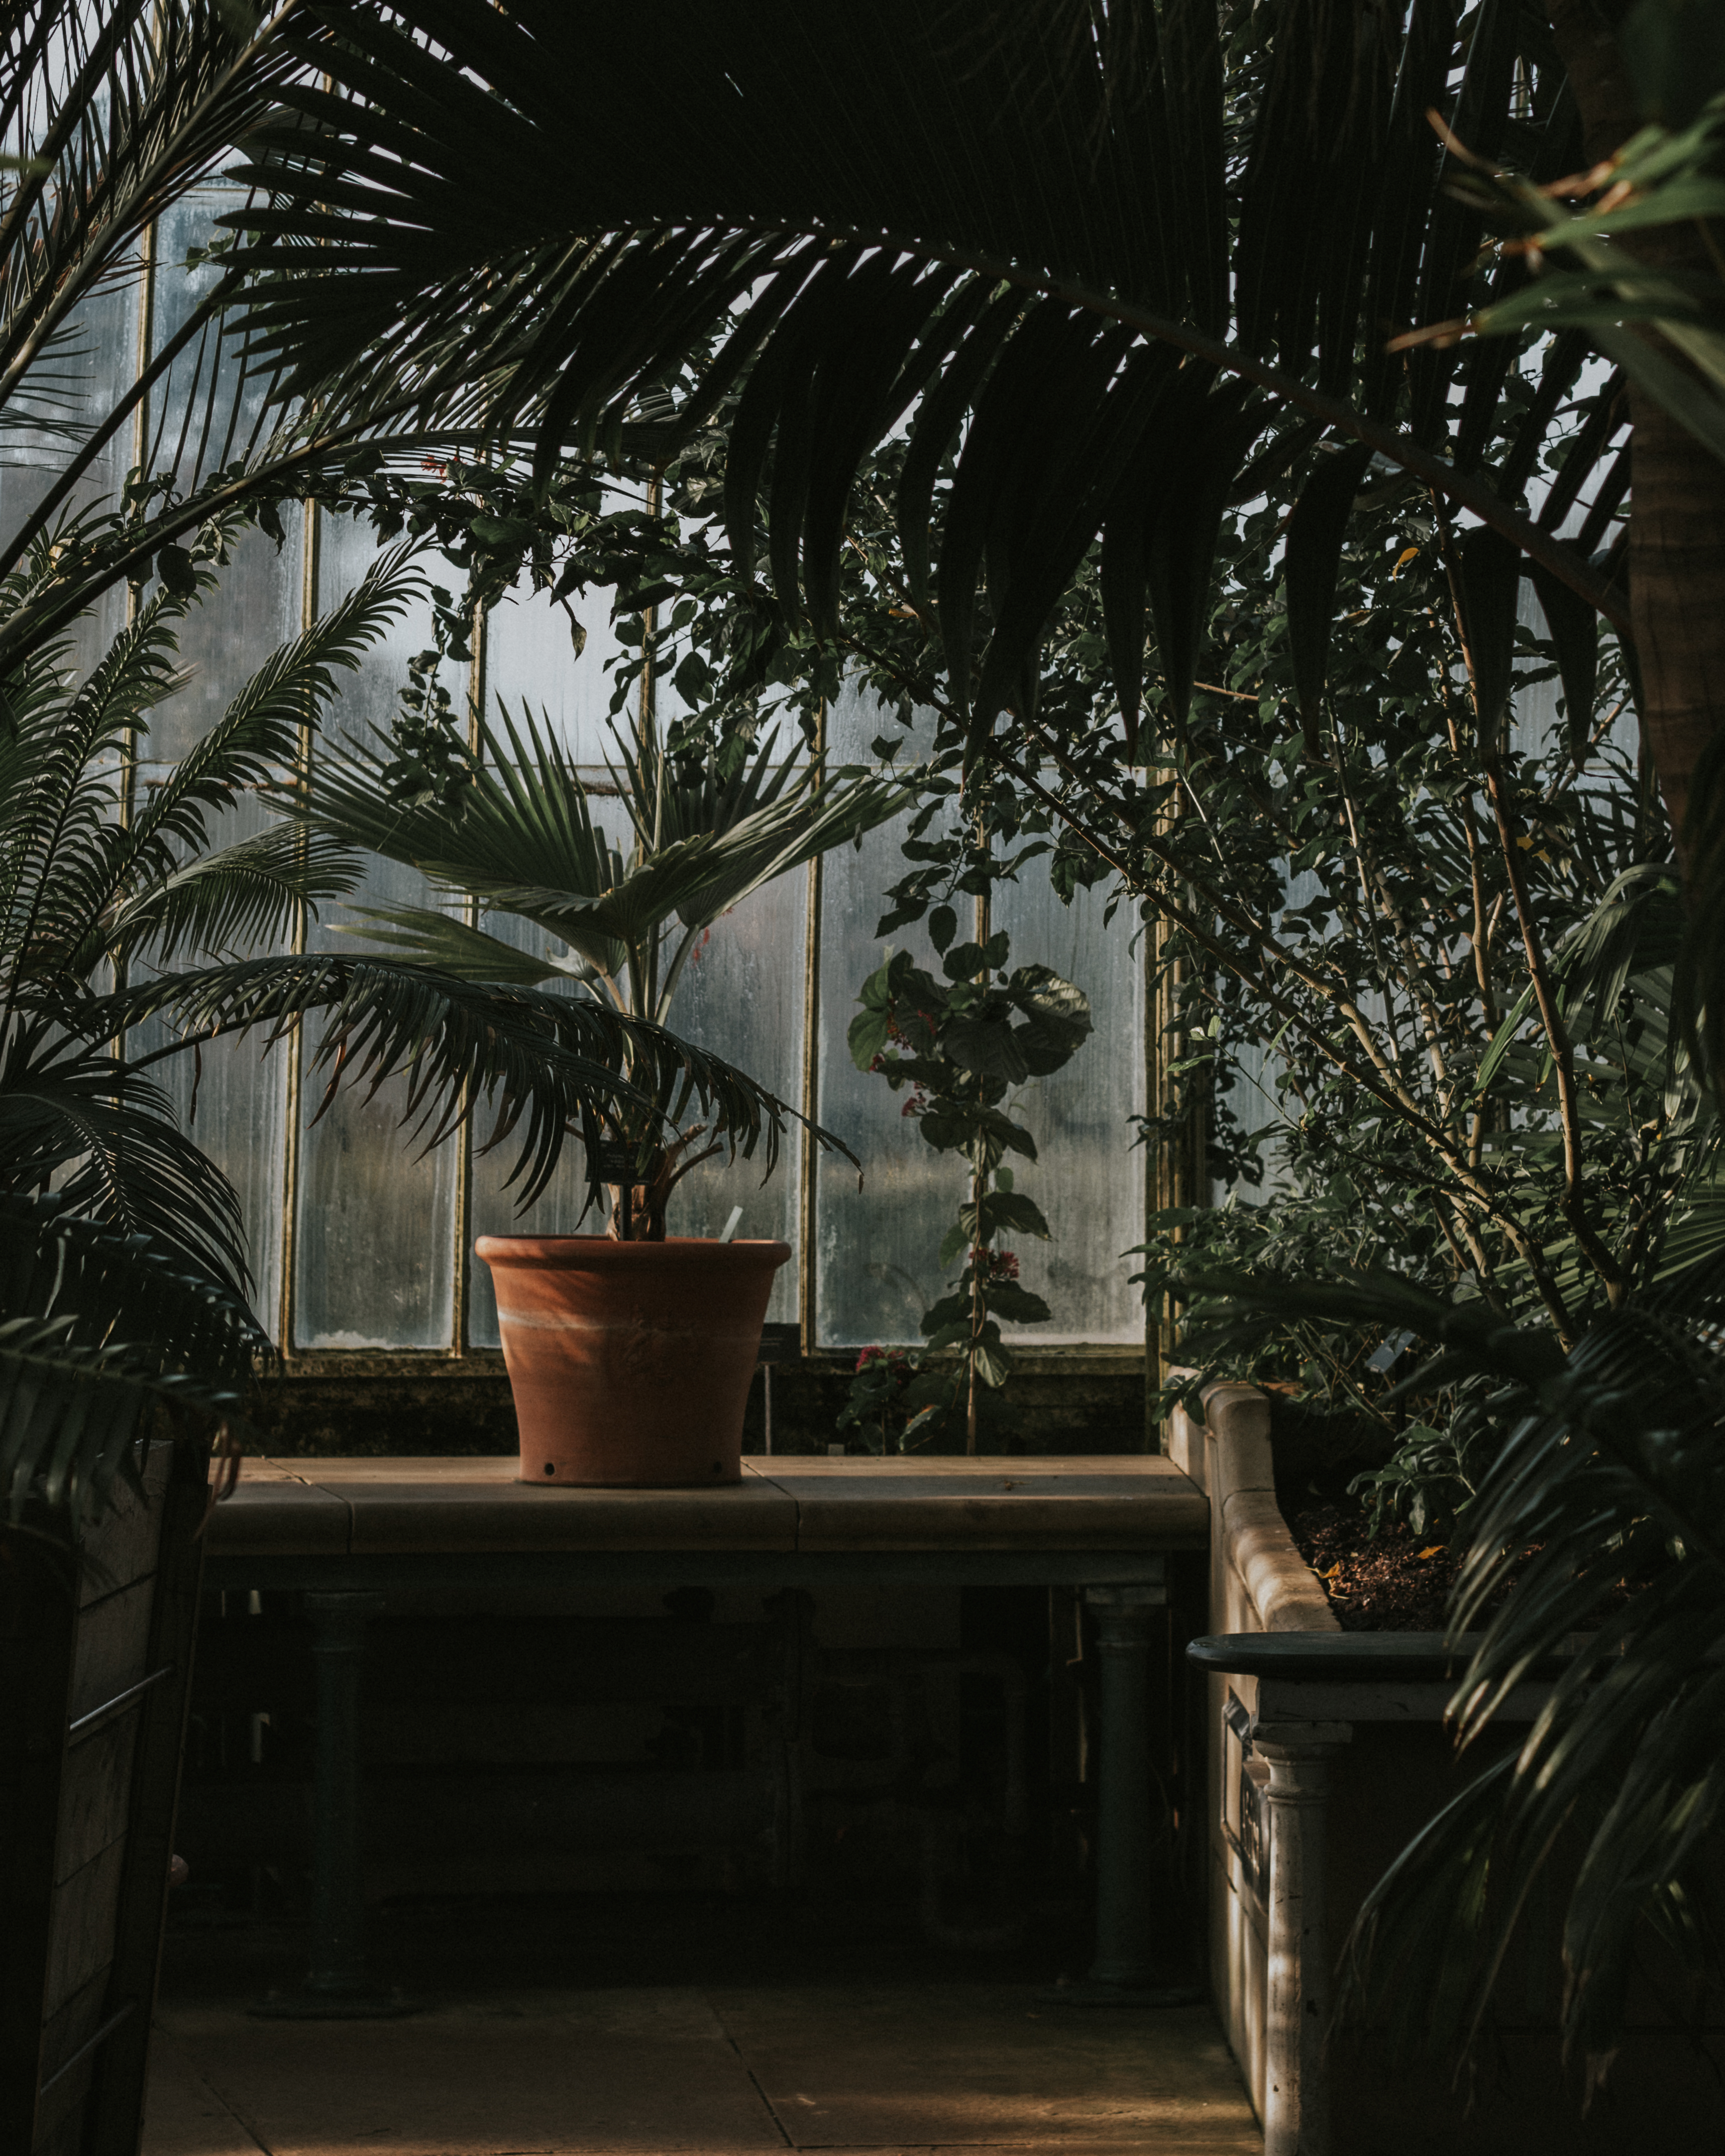
tree, light, plant, wood, house, flower, home, lighting, interior design, woody plant, arecales, palm family